Grand Canyon National Park

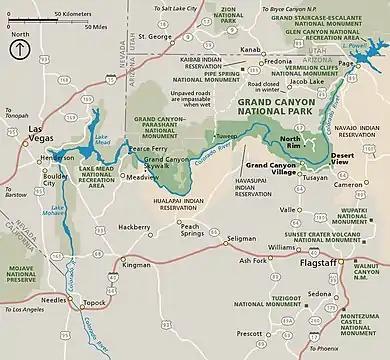
Grand Canyon regional map

In 2010, Grand Canyon National Park was honored with its own coin under the America the Beautiful Quarters program. On February 26, 2019, the Grand Canyon National Park commemorated 100 years since its designation as a national park.